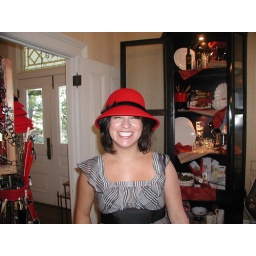
cutest girl in the cutest hat